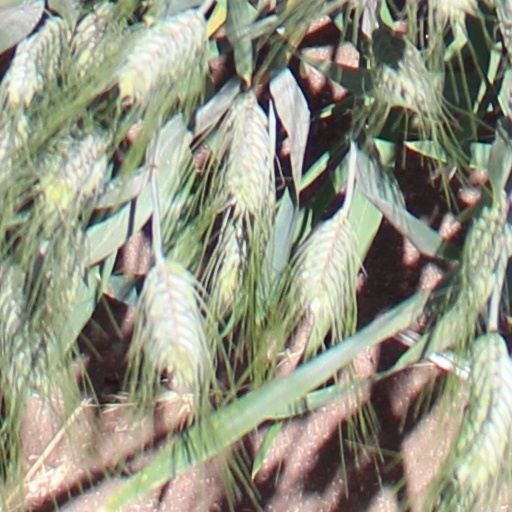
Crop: wheat